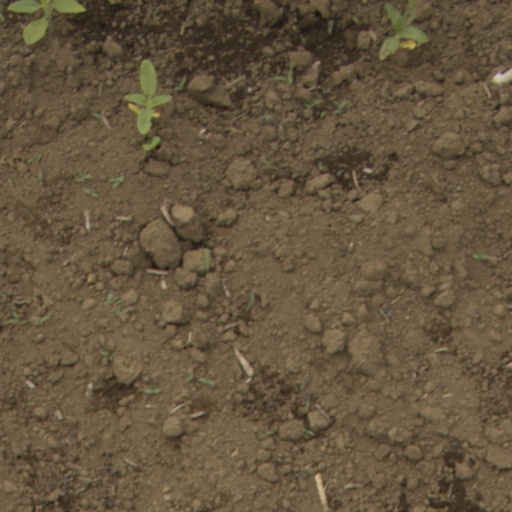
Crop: Jerusalem artichoke